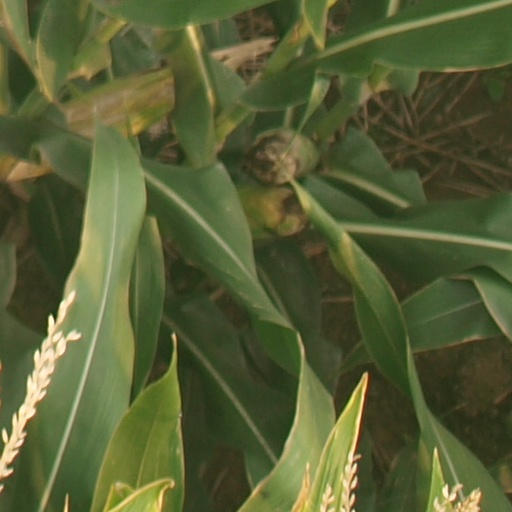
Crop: maize; corn